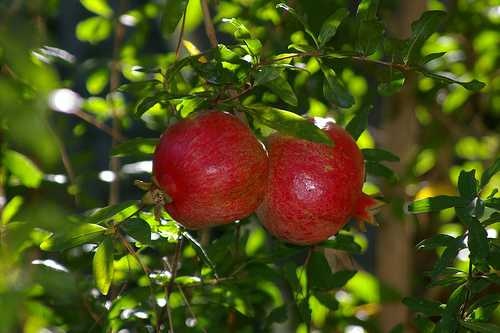
Label: Pomegranate